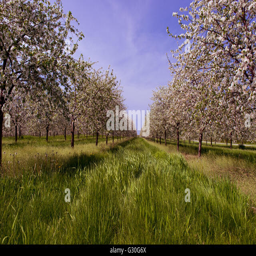
looking straight down cherry blossoms in an orchard